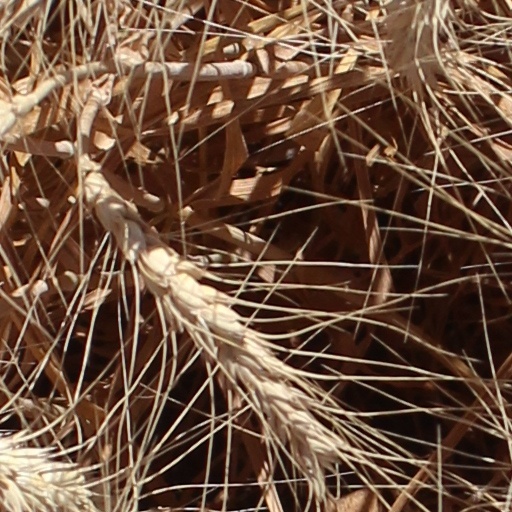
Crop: wheat